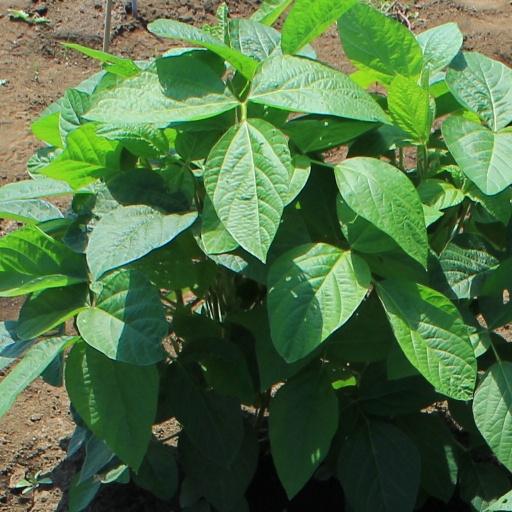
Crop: soybean